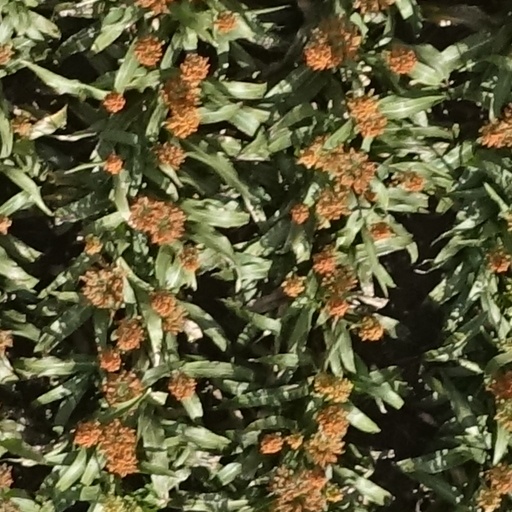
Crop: sorghum